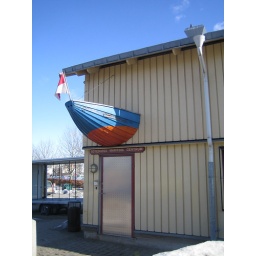
boat in building